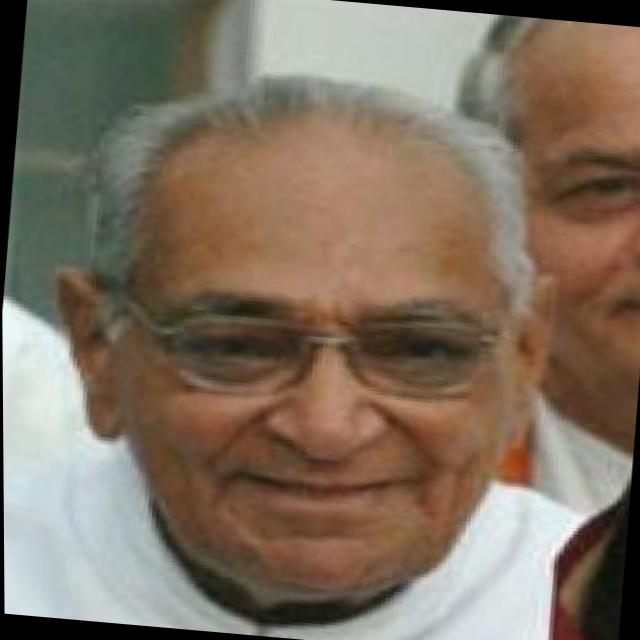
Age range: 65+